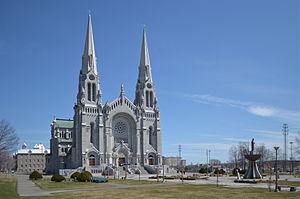
Fronton de la Basilique Sainte-Anne-de-Beaupré - Québec
Cette liste recense les biens du patrimoine immobilier de la Capitale-Nationale inscrits au répertoire du patrimoine culturel du Québec. Cette liste est divisée par municipalité régionale de comté géographique.